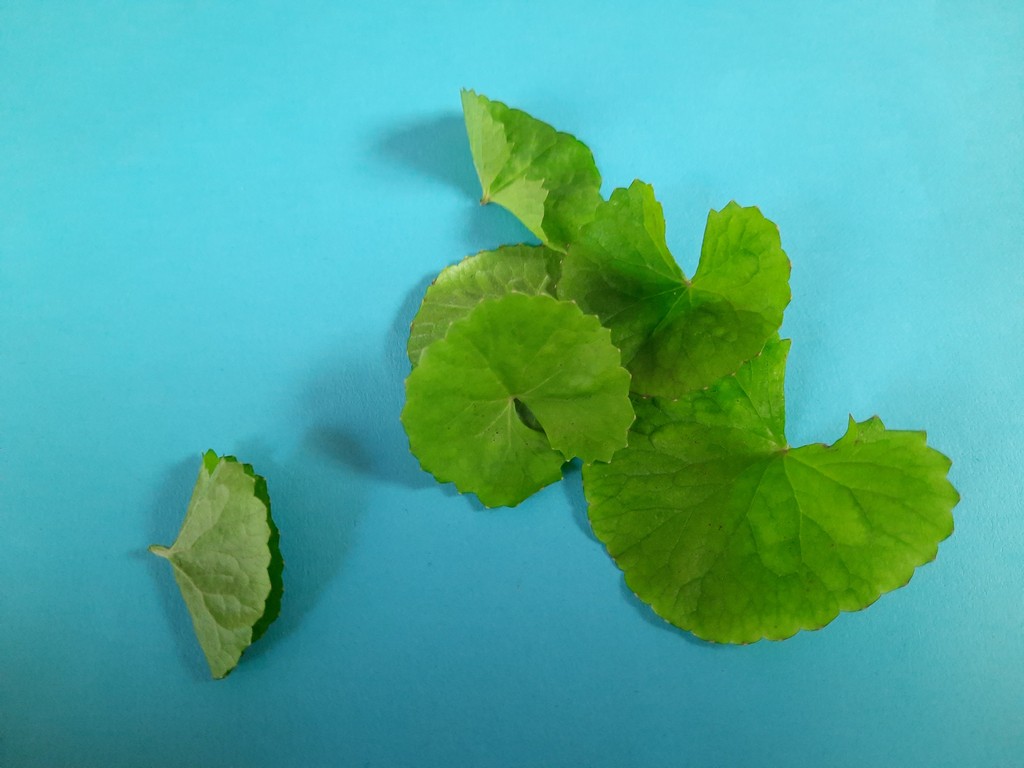
Label: Healthy